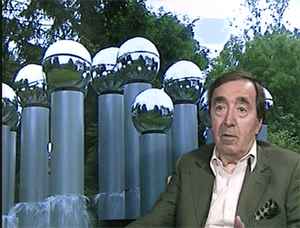
Portrait de Pol Bury
Pol Bury, né à Haine-Saint-Pierre dans la province de Hainaut, le 26 avril 1922, et mort à Paris le 28 septembre 2005, est un peintre et sculpteur belge. Régent de Cinématoglyphe du Collège de 'Pataphysique.